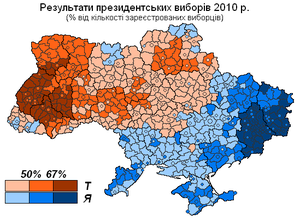
Les élections législatives ukrainiennes de 2014 se sont déroulées le 26 octobre 2014. Elles font suite à la dissolution de la Rada par le président Petro Porochenko, élu lors de l'élection présidentielle du 25 mai 2014. Il s'agit d'élections anticipées, se déroulant seulement deux ans après les dernières élections législatives de 2012.